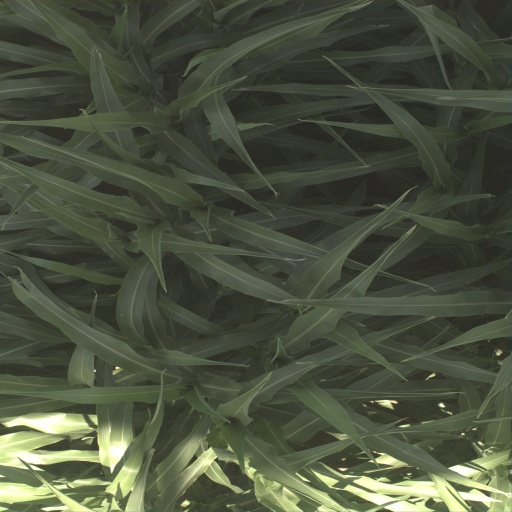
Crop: sorghum